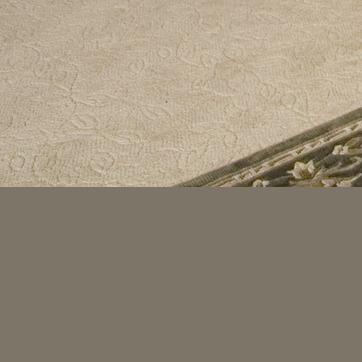
Material: carpet